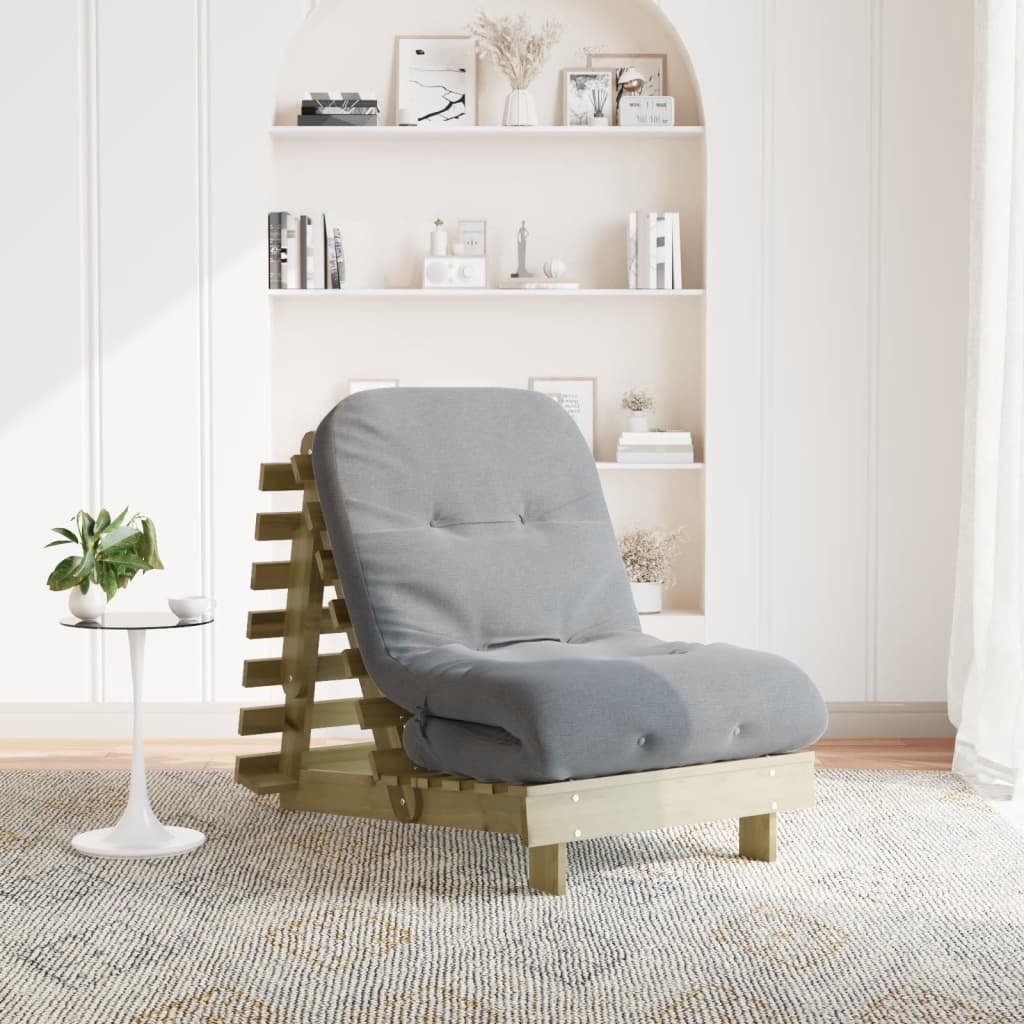
Pine Wood Futon Sofa Bed with Mattress - 70x206x11 cm
Brand: vidaXL
Introducing the Futon Sofa Bed with Mattress - Ultimate Comfort and Style! Looking for the perfect blend of comfort and functionality? Discover the Futon Sofa Bed with Mattress, designed to transform any space into a cozy haven. Measuring 70 x 206 x 11 cm and constructed from impregnated pine wood, this versatile piece is perfect for compact rooms, guest accommodations, or even a stylish outdoor lounging area. With its sleek design and practical features, this futon sofa bed will not only complement your home decor but also elevate your living experience. Dive into the details and see why this futon is a must-have for your home! Key Features Versatile Design: Easily transforms from a stylish sofa to a comfortable bed. Durable Construction: Made from solid impregnated pinewood, known for its strength and longevity. Comfortable Mattress: Includes a soft foam mattress for an enjoyable sitting and sleeping experience. Adjustable Backrest: Customize your comfort with a backrest that fully reclines or sits upright. Space-Saving: Folds easily for compact storage when not in use. Stylish and Practical: Timeless design that fits seamlessly into any indoor or outdoor setting. Easy to Assemble: Simple assembly process for quick setup. Specifications This wooden futon sofa bed with an adjustable backrest, allowing you to sit up or lay back, is ideal for your living room, bedroom, or guest room. Durable material: Solid pinewood is known for its strength and durability. Its straight grains and distinctive knots contribute to its rustic charm. Comfortable experience: The futon sofa bed frame boasts sturdiness and features a slatted design for ventilation. Moreover, the soft foam mattress ensures a comfortable sitting and sleeping experience. Adjustable backrest: The backrest of the futon sofa bed can be adjusted according to your needs, from sitting fully upright to lying completely flat. Easy to store: The futon sofa bed can be folded after removing the mattress for storage and doesn't take up too much space. Wide applications: The futon sofa bed, with its simple and timeless design, works well in compact indoor spaces. Additionally, it can be used outdoors in the garden on sunny days. Futon sofa bed: Material: Material: Vacuum pressure impregnated pinewood Dimensions: 70 x 206/110/198 x 11/81/47 cm (W x D x H) Seating size: 70 x 49/128.5 cm (W x D) Backrest size: 70.5/74 x 70 cm (L x W) Maximum load capacity: 110 kg Can be half-folded or full folded Assembly required: Yes Mattress: Colour: Grey Cover material: Fabric (100% polyester) Filling material: Foam Dimensions: 70 x 200 x 8 cm (W x D x T) Delivery contains: 1 x Futon sofa bed 1 x Mattress Maximum 110 kg per seat. Usage Suggestions Transform your space effortlessly with this futon sofa bed. Utilize it in: Your living room for casual seating and guest overnight stays. A home office, offering a comfortable place for breaks or power naps. As a stylish addition to your child's playroom, serving as both play and sleep space. Garden lounging on sunny days, providing the perfect place to relax outdoors. Eco-Conscious Statement We are committed to sustainability and preserving our environment. The Futon Sofa Bed is crafted from vacuum pressure impregnated pinewood, ensuring that it is sourced responsibly. By choosing this product, you contribute to sustainable furniture practices while enjoying a stylish, durable, and eco-friendly piece for your home. Care Instructions Maintain the beauty and durability of your Futon Sofa Bed by following these care guidelines: Regularly vacuum the fabric mattress cover to prevent dust buildup. Wipe the wooden frame with a damp cloth and mild soap to keep it clean. Store the futon in a dry place to prevent moisture accumulation. For mattress upkeep, let it air out regularly to maintain freshness and avoid compression. Styling Tips Enhance the aesthetic of your Futon Sofa Bed with these styling ideas: Add colourful throw pillows for a pop of colour and extra comfort. Layer with a soft throw blanket for a cozy and inviting look. Place a side table or two next to the sofa bed for added functionality and decor. Incorporate decorative lights nearby for a warm, relaxed atmosphere. Assembly Assembly is required for this futon sofa bed. With easy-to-follow instructions, you’ll have your futon set up in no time. Make sure to have your workspace ready and organized to ensure a smooth assembly process. Delivery All products ship in 1 business day. Delivery typically takes 4-6 business days ensuring you receive your futon sofa bed securely and promptly. Customer Reviews Emma, Bristol: "I absolutely love my Futon Sofa Bed! It fits perfectly in my small apartment and is incredibly comfortable. Highly recommend!" James, Manchester: "Fantastic quality and very easy to assemble. I often have friends over, and they all compliment the futon!" Sarah, London: "This futon has been a game changer for my guest room. Stylish and makes the perfect bed!" FAQs Q: Can the futon be used outdoors? A: Yes! The futon sofa bed is suitable for outdoor use, perfect for enjoying sunny days in the garden. Q: What is the weight capacity of the futon sofa bed? A: The maximum load capacity is 110 kg per seat. Q: Is the mattress removable? A: Yes, the mattress can be easily removed for storage or cleaning purposes. Why Choose Pretty Lantern At Pretty Lantern, we pride ourselves on delivering high-quality, stylish, and affordable furniture that meets your needs. Our commitment to customer satisfaction and eco-friendly practices makes us a favourite choice for consumers. Experience comfort, style, and functionality with every piece from Pretty Lantern! Don’t miss out on the opportunity to enhance your space with the Futon Sofa Bed with Mattress - a perfect addition to any home that promises comfort and convenience. Order yours today and start creating lasting memories in your cozy space!
Category: Furniture > Futons > Futon Frames